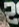
Number: 2